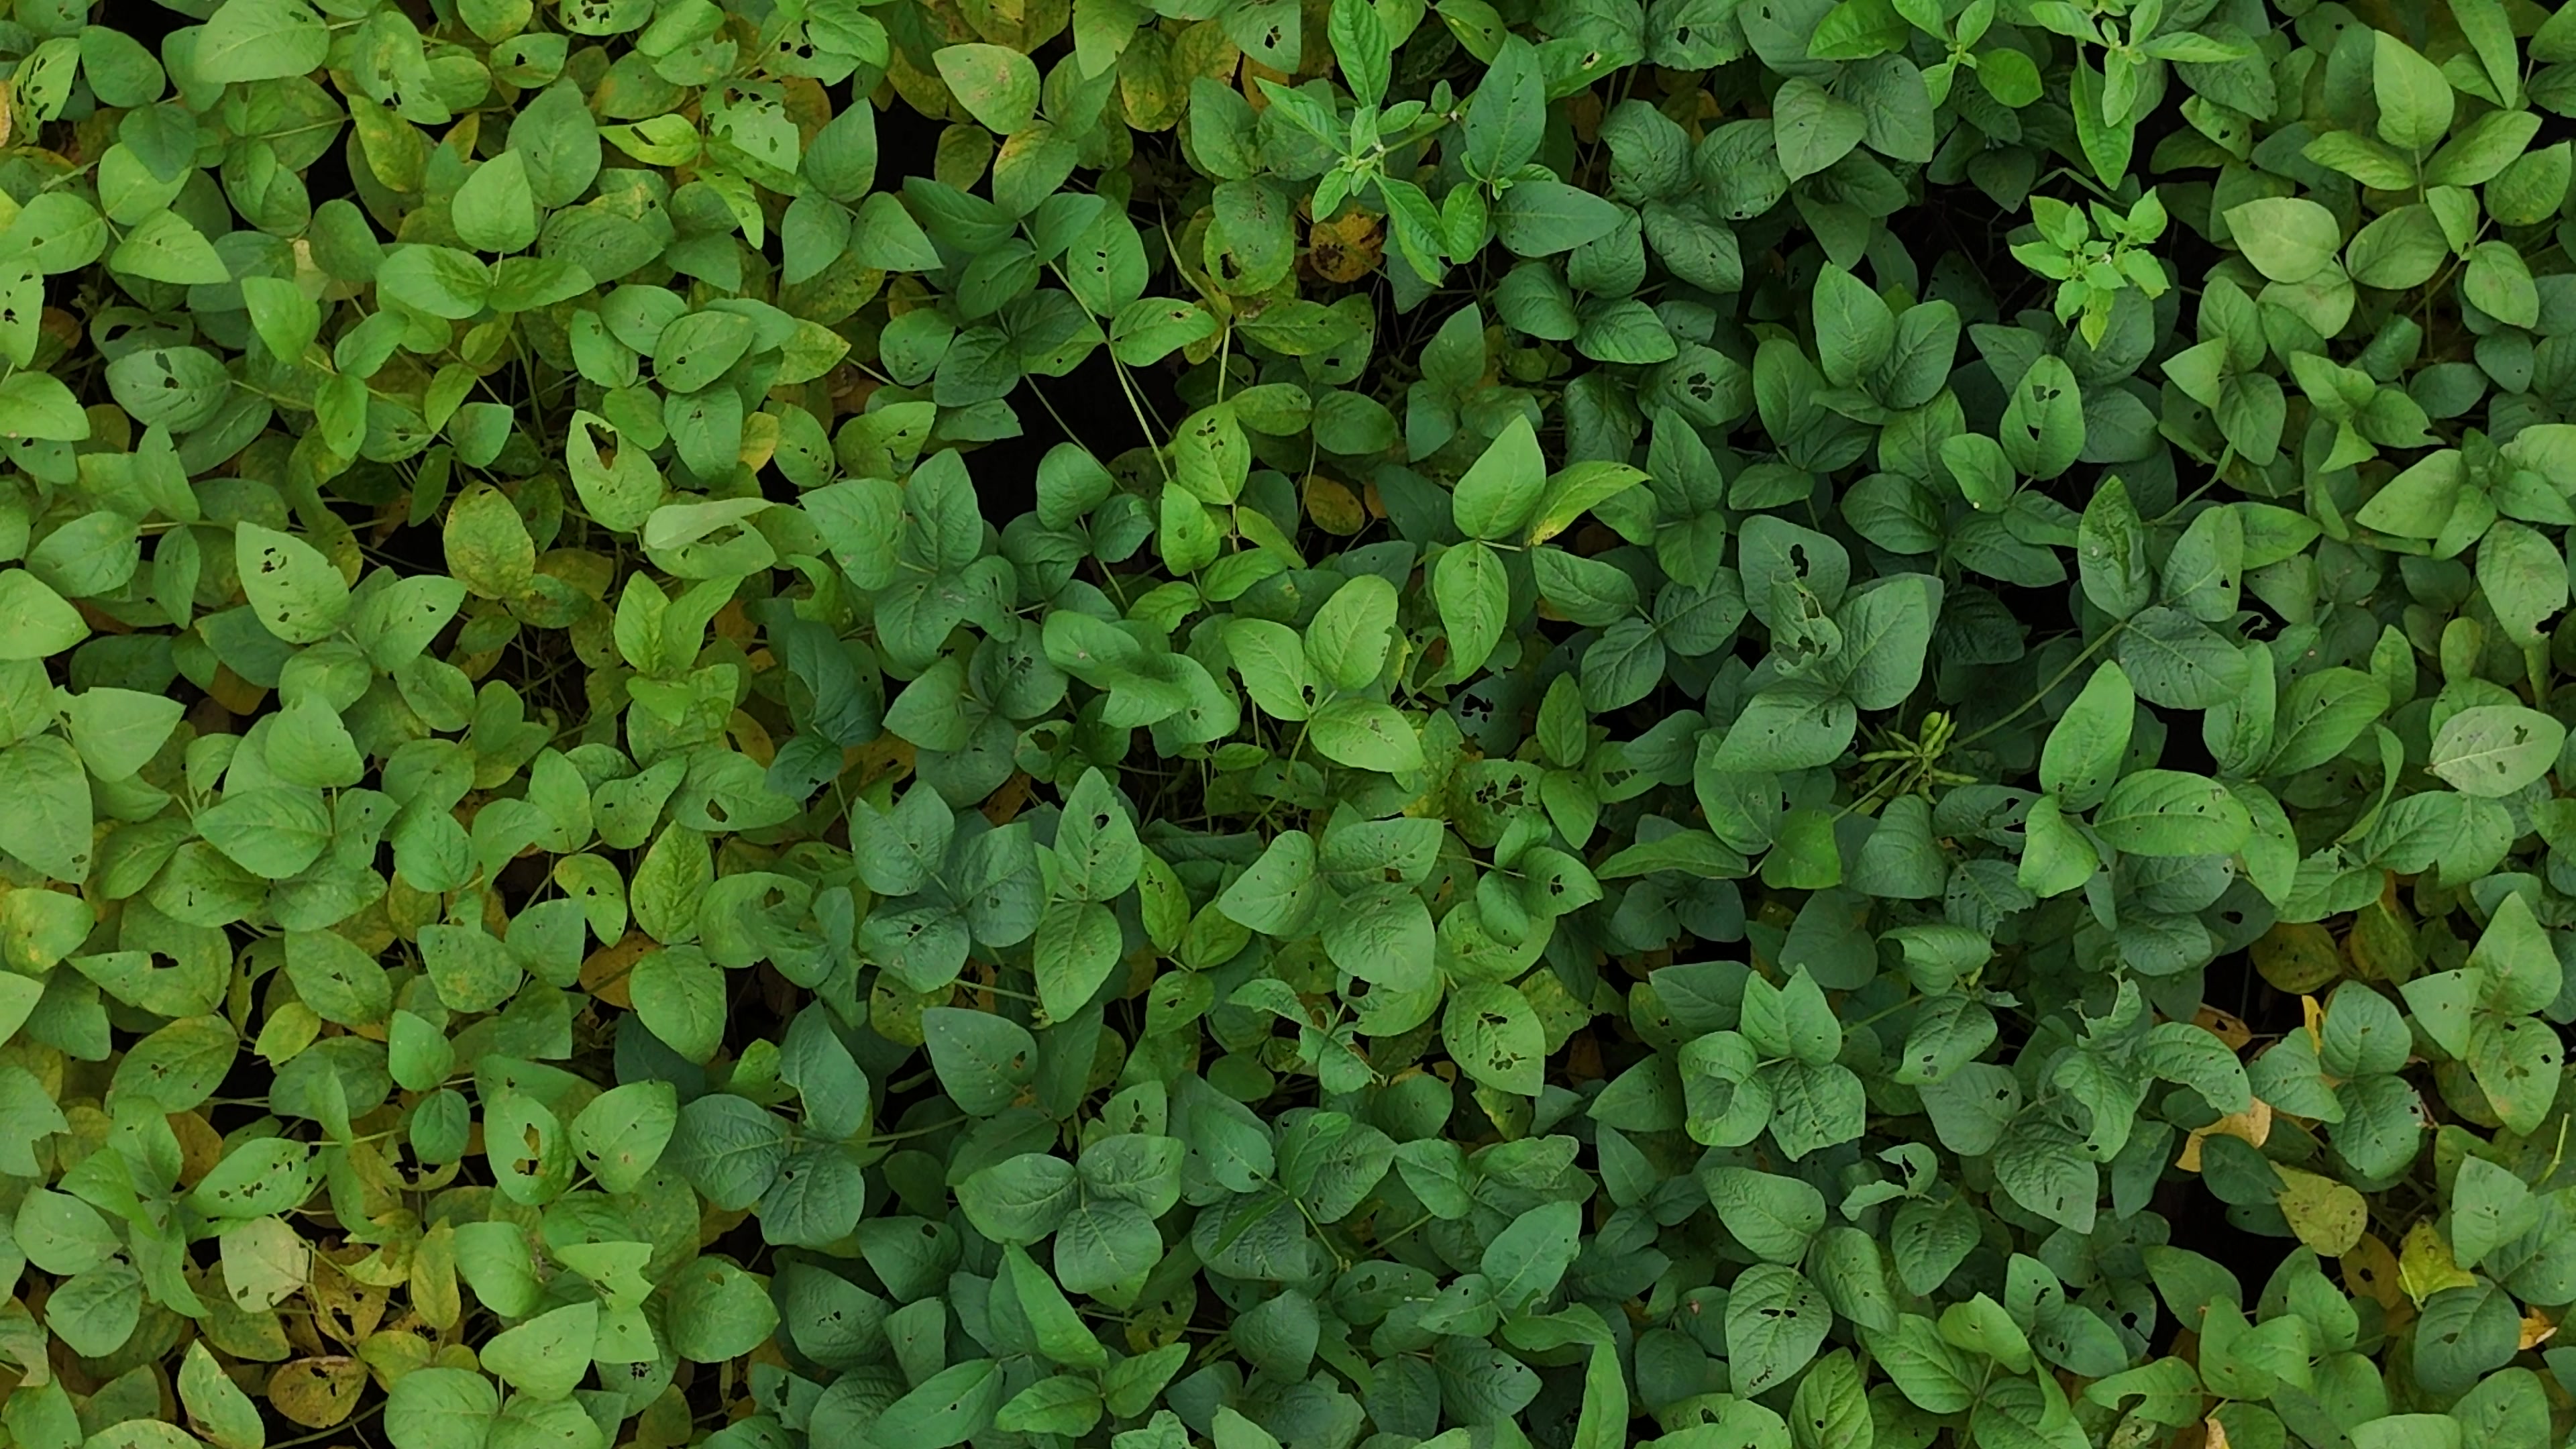
Label: Mosaic